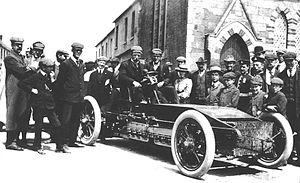
Henderson Motorcycle Company ou Henderson est un ancien fabricant de motos américain, fondé en 1911 à Détroit dans le Michigan, par les frères William et Thomas Henderson, fusionné en Excelsior-Henderson en 1917, en activité jusqu'en 1931. En 1998 les deux frères Henderson sont intronisés au Motorcycle Hall of Fame de Colombus dans l'Ohio.
Alexander Winton est un inventeur américain dans le domaine automobile, et pilote de course. Il a apporté des améliorations à l'automobile, à la bicyclette et au moteur Diesel.